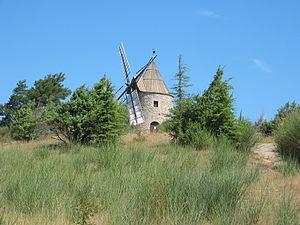
Montfuron est une commune française, située dans le département des Alpes-de-Haute-Provence en région Provence-Alpes-Côte d'Azur.
La liste des sites classés des Alpes-de-Haute-Provence présente les sites naturels classés du département des Alpes-de-Haute-Provence.